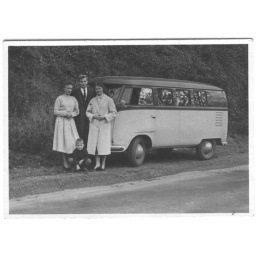
That's my grandma and my dad as a little boy in the picture. Volkswagen must be running in our blood.